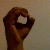
The image shows a hand gesture representing the letter 'O' in Indian Sign Language.